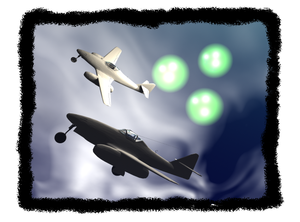
Les Chasseurs fantômes sont des phénomènes aériens rapportés à de nombreuses reprises par les équipages des forces armées aériennes alliées ou de l'Axe, lors de la Seconde Guerre mondiale. Les Chasseurs fantômes sont considérés comme un élément fondateur pour les personnes s'intéressant aux ovnis. Néanmoins, et même si plusieurs explications coexistent, l'explication la plus simple est qu'il s'agirait d'un phénomène naturel survenant dans certaines conditions.
Leonard Stringfield, né en 1920 et mort le 18 décembre 1994, est un essayiste américain. Il a écrit de nombreux livres et des publications dans le domaine de l'ufologie, pour lesquels son autorité fut incontestable.